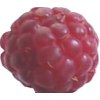
Label: raspberry